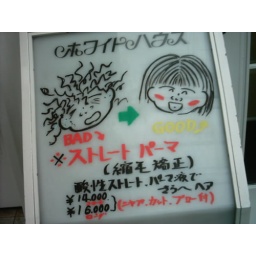
A sign on the sidewalk for a hair salon in Kyoto.